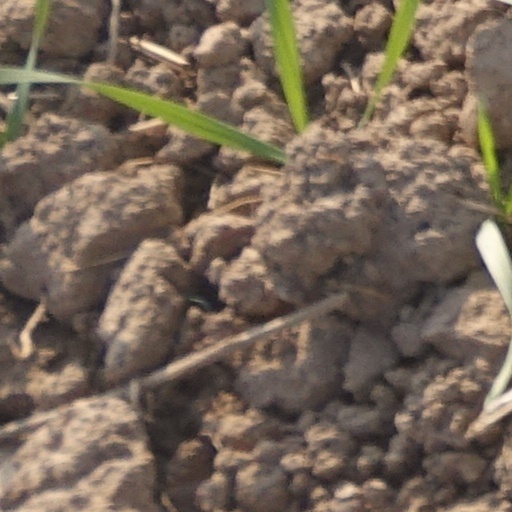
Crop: wheat